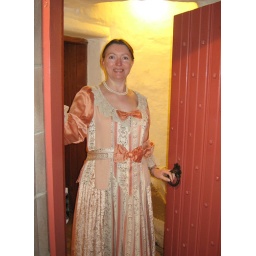
17th century dress is most suitable attire here as the house was built in about 1600.